Channel Islands

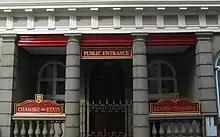
Entrance to the public gallery of the States Chamber in Jersey

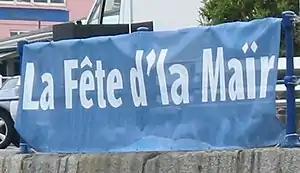
A sea festival advertised using Dgèrnésiais

The islands were occupied by the German Army during World War II.